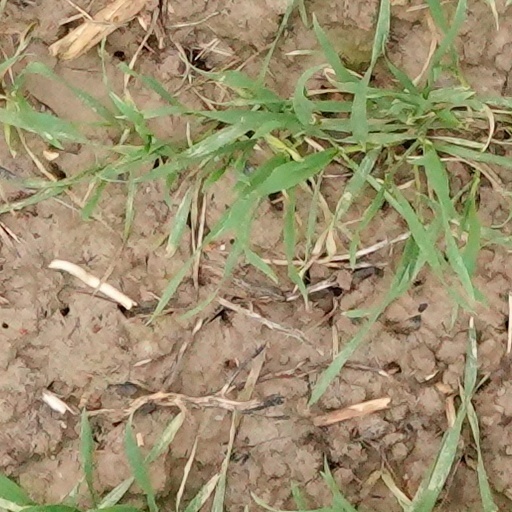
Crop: wheat